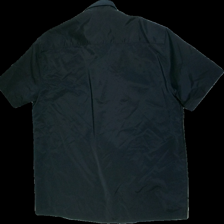
View: back
Type: Shirt
Category: Men
Brand: Not in the list
Brand text on label: Conwell
Colors: Black
Material: 50% polyester, 50% nylon
Cut: Regular
Size: XL
Season: All
Price range: 50-100
Recommended usage: Reuse